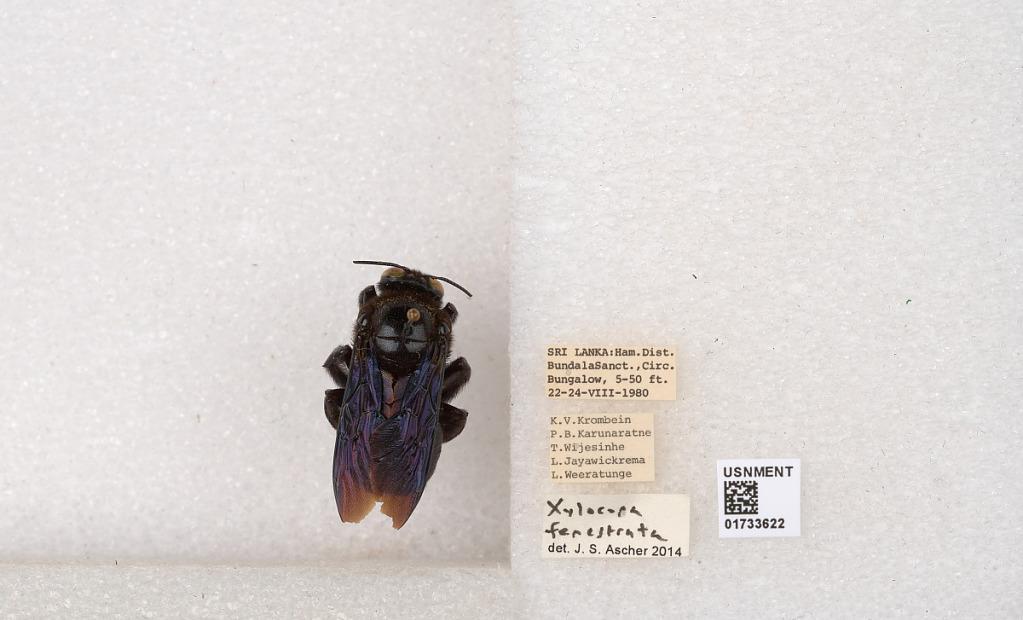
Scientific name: Xylocopa (Ctenoxylocopa) fenestrata (Fabricius)
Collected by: P. Karunaratne, T. Wijesinhe & M. Jayaweera
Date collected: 1980-8-22
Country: Sri Lanka
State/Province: Southern
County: Hambantota District
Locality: Bundala Sanct., Circ. Bungalow
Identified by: Ascher